Tonio Kröger (film)

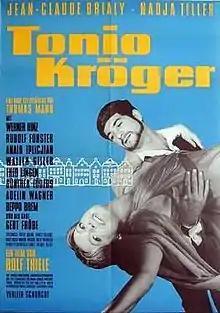
Film poster

Tonio Kröger is a 1964 West German historical drama film directed by Rolf Thiele, based on the 1903 novella of the same name by Thomas Mann. It was entered into the 14th Berlin International Film Festival. It was shot at the Tempelhof Studios in Berlin. The film's sets were designed by the art director Wolf Englert.